Cailletier

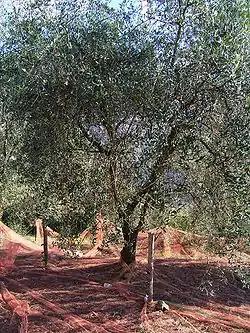
"Cailletier" cultivar near Contes, Alpes-Maritimes, with an olive harvest net on the ground

The Cailletier is a dual use cultivar, used both for the extraction of oil and as a table olive. In spite of the fact that the stone is relatively large, it gives a yield of oil (20–25%). The oil has a sweet delicate quality, and is appreciated by novice olive oil consumers. It has a taste of fresh almond and hazelnut. For a more bitter, strong taste, a harvest before the end of the year is preferable. In France the cultivar is used in three officially approved "appellations": the "AOC Huile d'Olive de Nice", "AOC Olive de Nice" and "AOC Pâte d'Olive de Nice";